Corynanthe johimbe

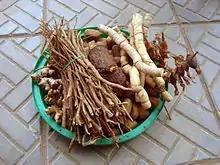
Plants including yohimbe.

Corynanthe johimbe, synonym Pausinystalia johimbe, common name yohimbe, is a plant species in the family Rubiaceae native to western and central Africa (Nigeria, Cabinda, Cameroon, Congo-Brazzaville, Gabon, Equatorial Guinea).